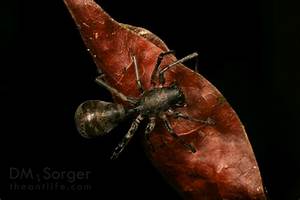
Label: ragno